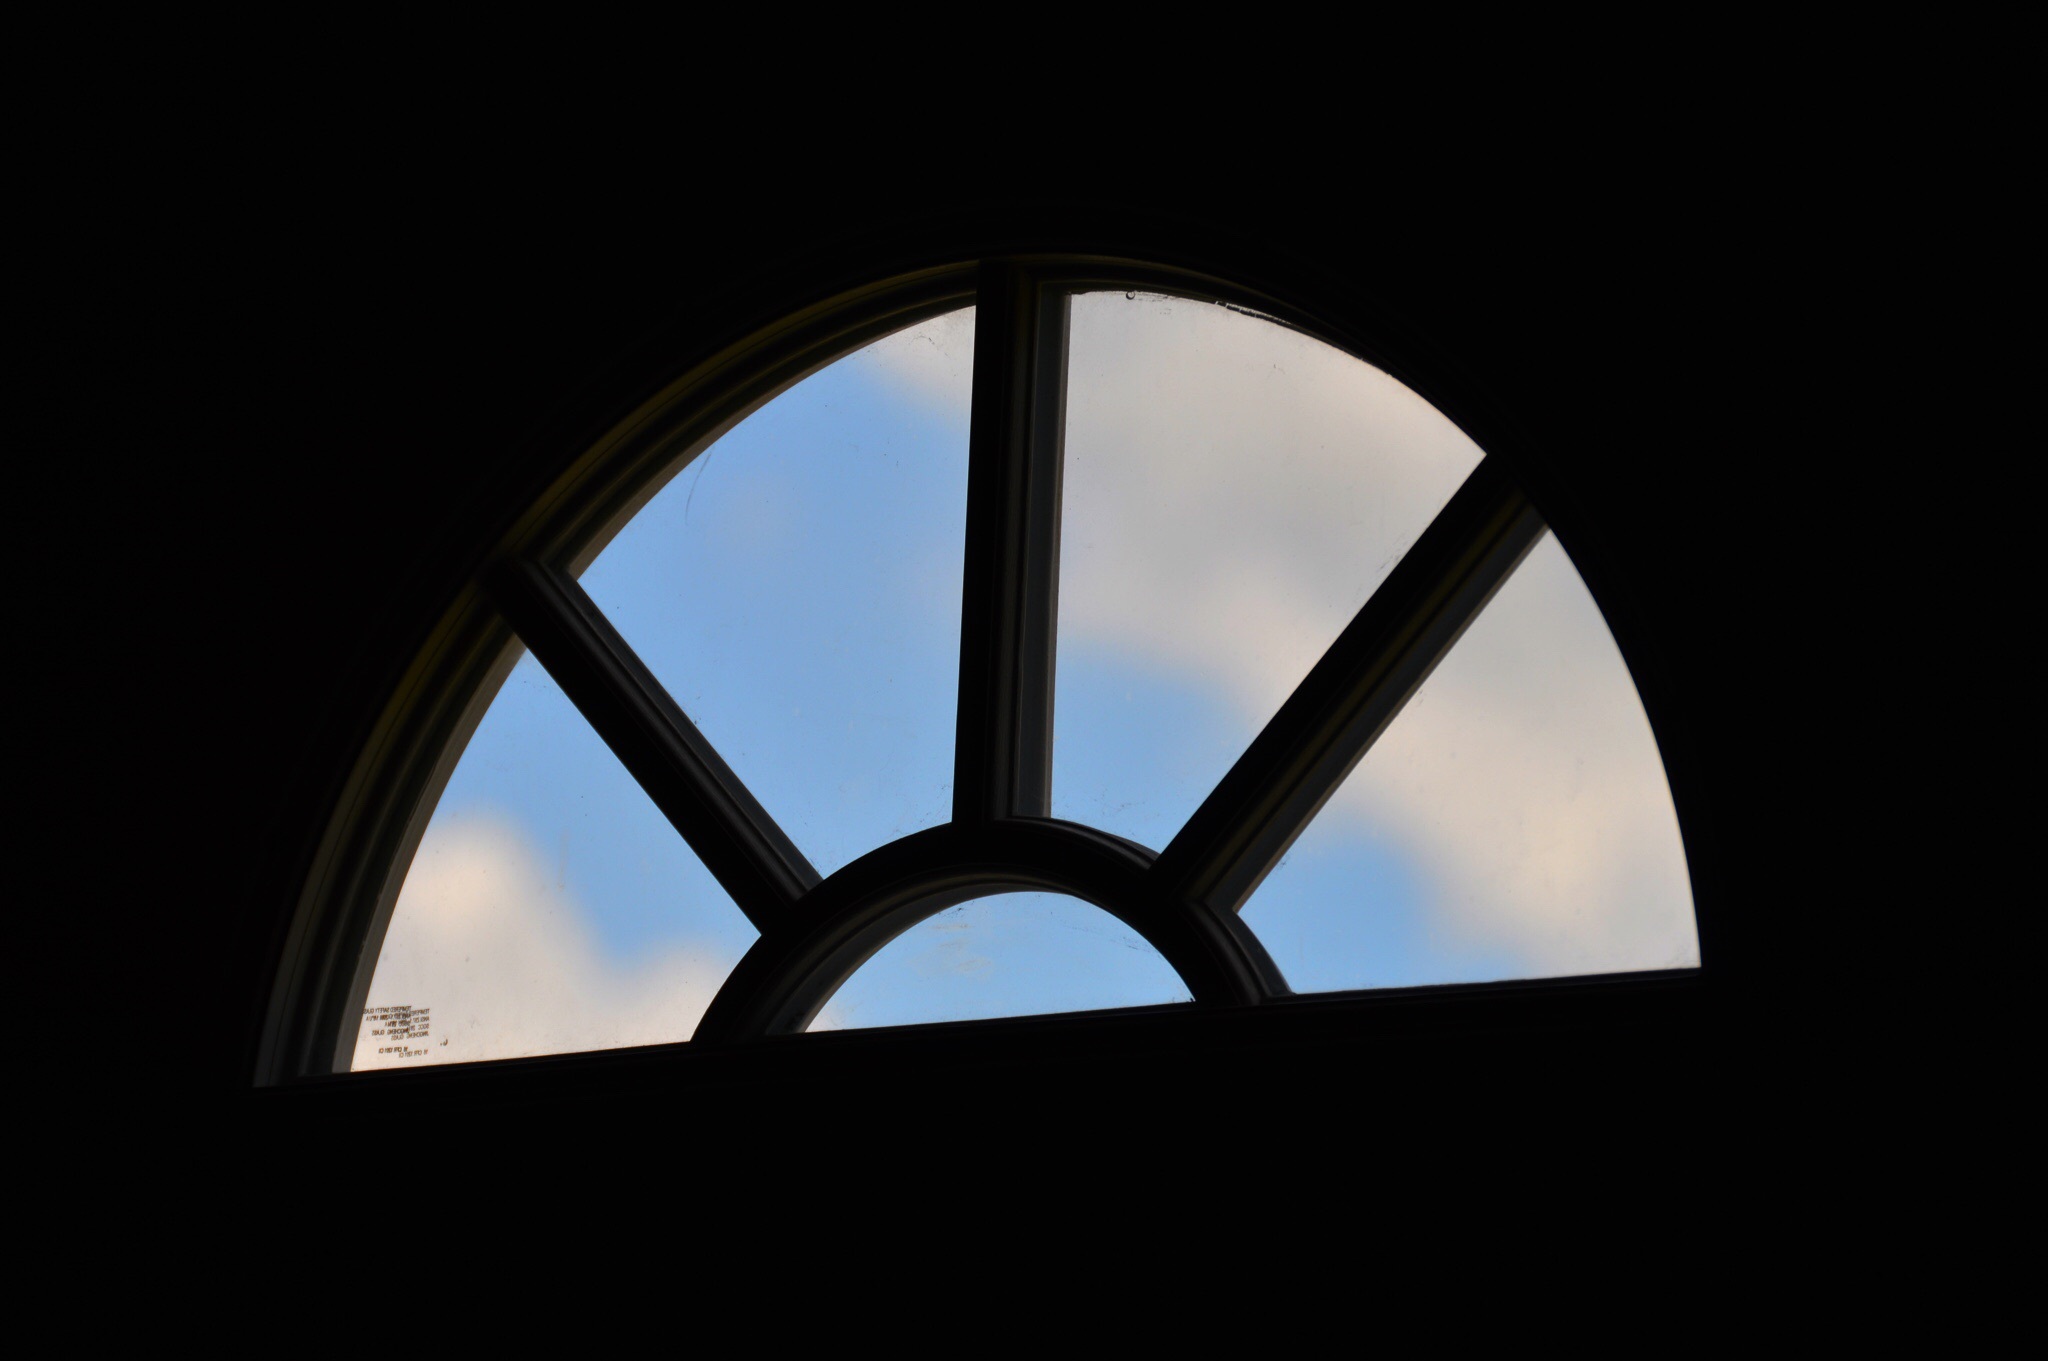
light, sky, white, sunlight, interior, window, glass, home, arch, line, reflection, darkness, black, monochrome, door, modern, circle, living, design, symmetry, shape